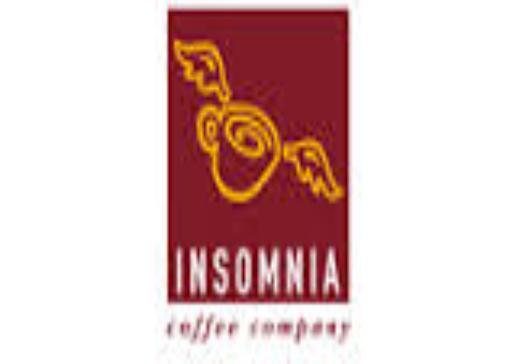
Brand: Insomnia Coffee Company
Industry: Food